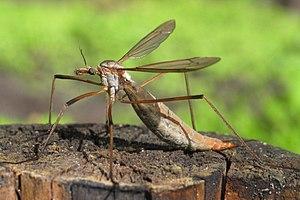
La tipule des prairies, communément appelée « cousin » ou « mouche-faucheux », est une espèce d'insectes diptères de la famille des Tipulidae, ressemblant à un moustique à très longues pattes. De la famille des mouches, pris à tort pour un moustique, cet insecte n'est pas un insecte piqueur.